Oh Jong-hyuk

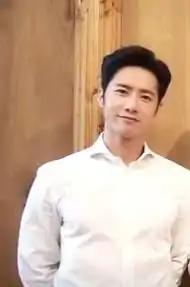
Oh Jong-hyuk in 2019

Oh Jong-hyuk (born February 16, 1983) is a South Korean singer and member of South Korean boy band Click-B.